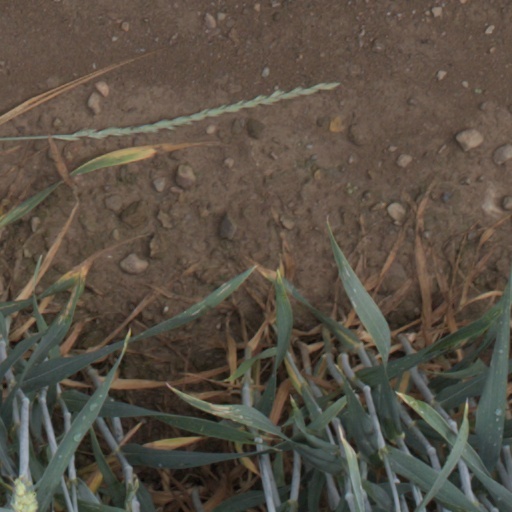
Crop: wheat